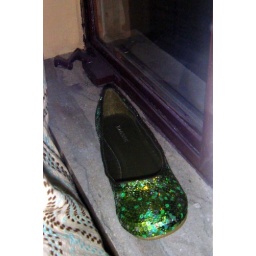
my shoe in the window